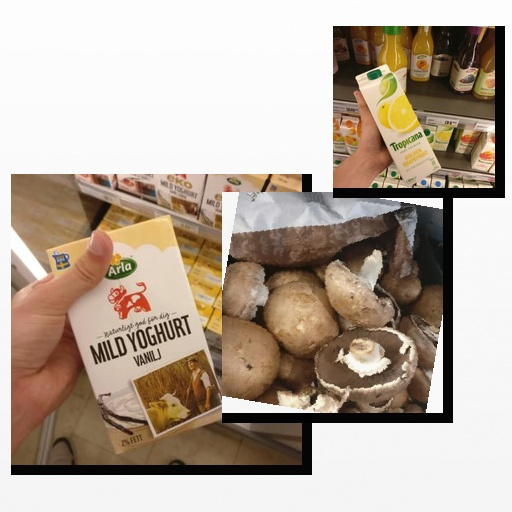
Food items: golden_grapefruit_juice, mushroom, vanilla_yoghurt